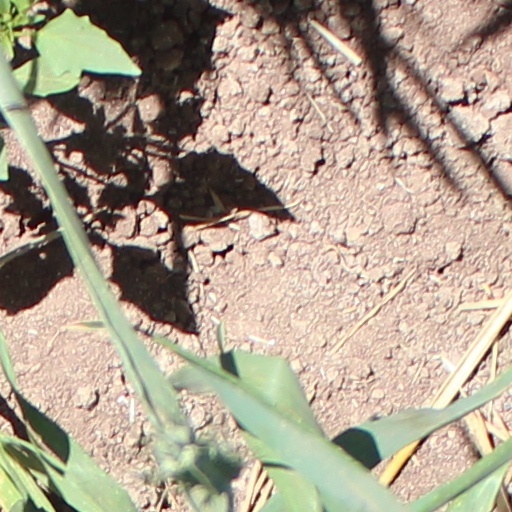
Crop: wheat